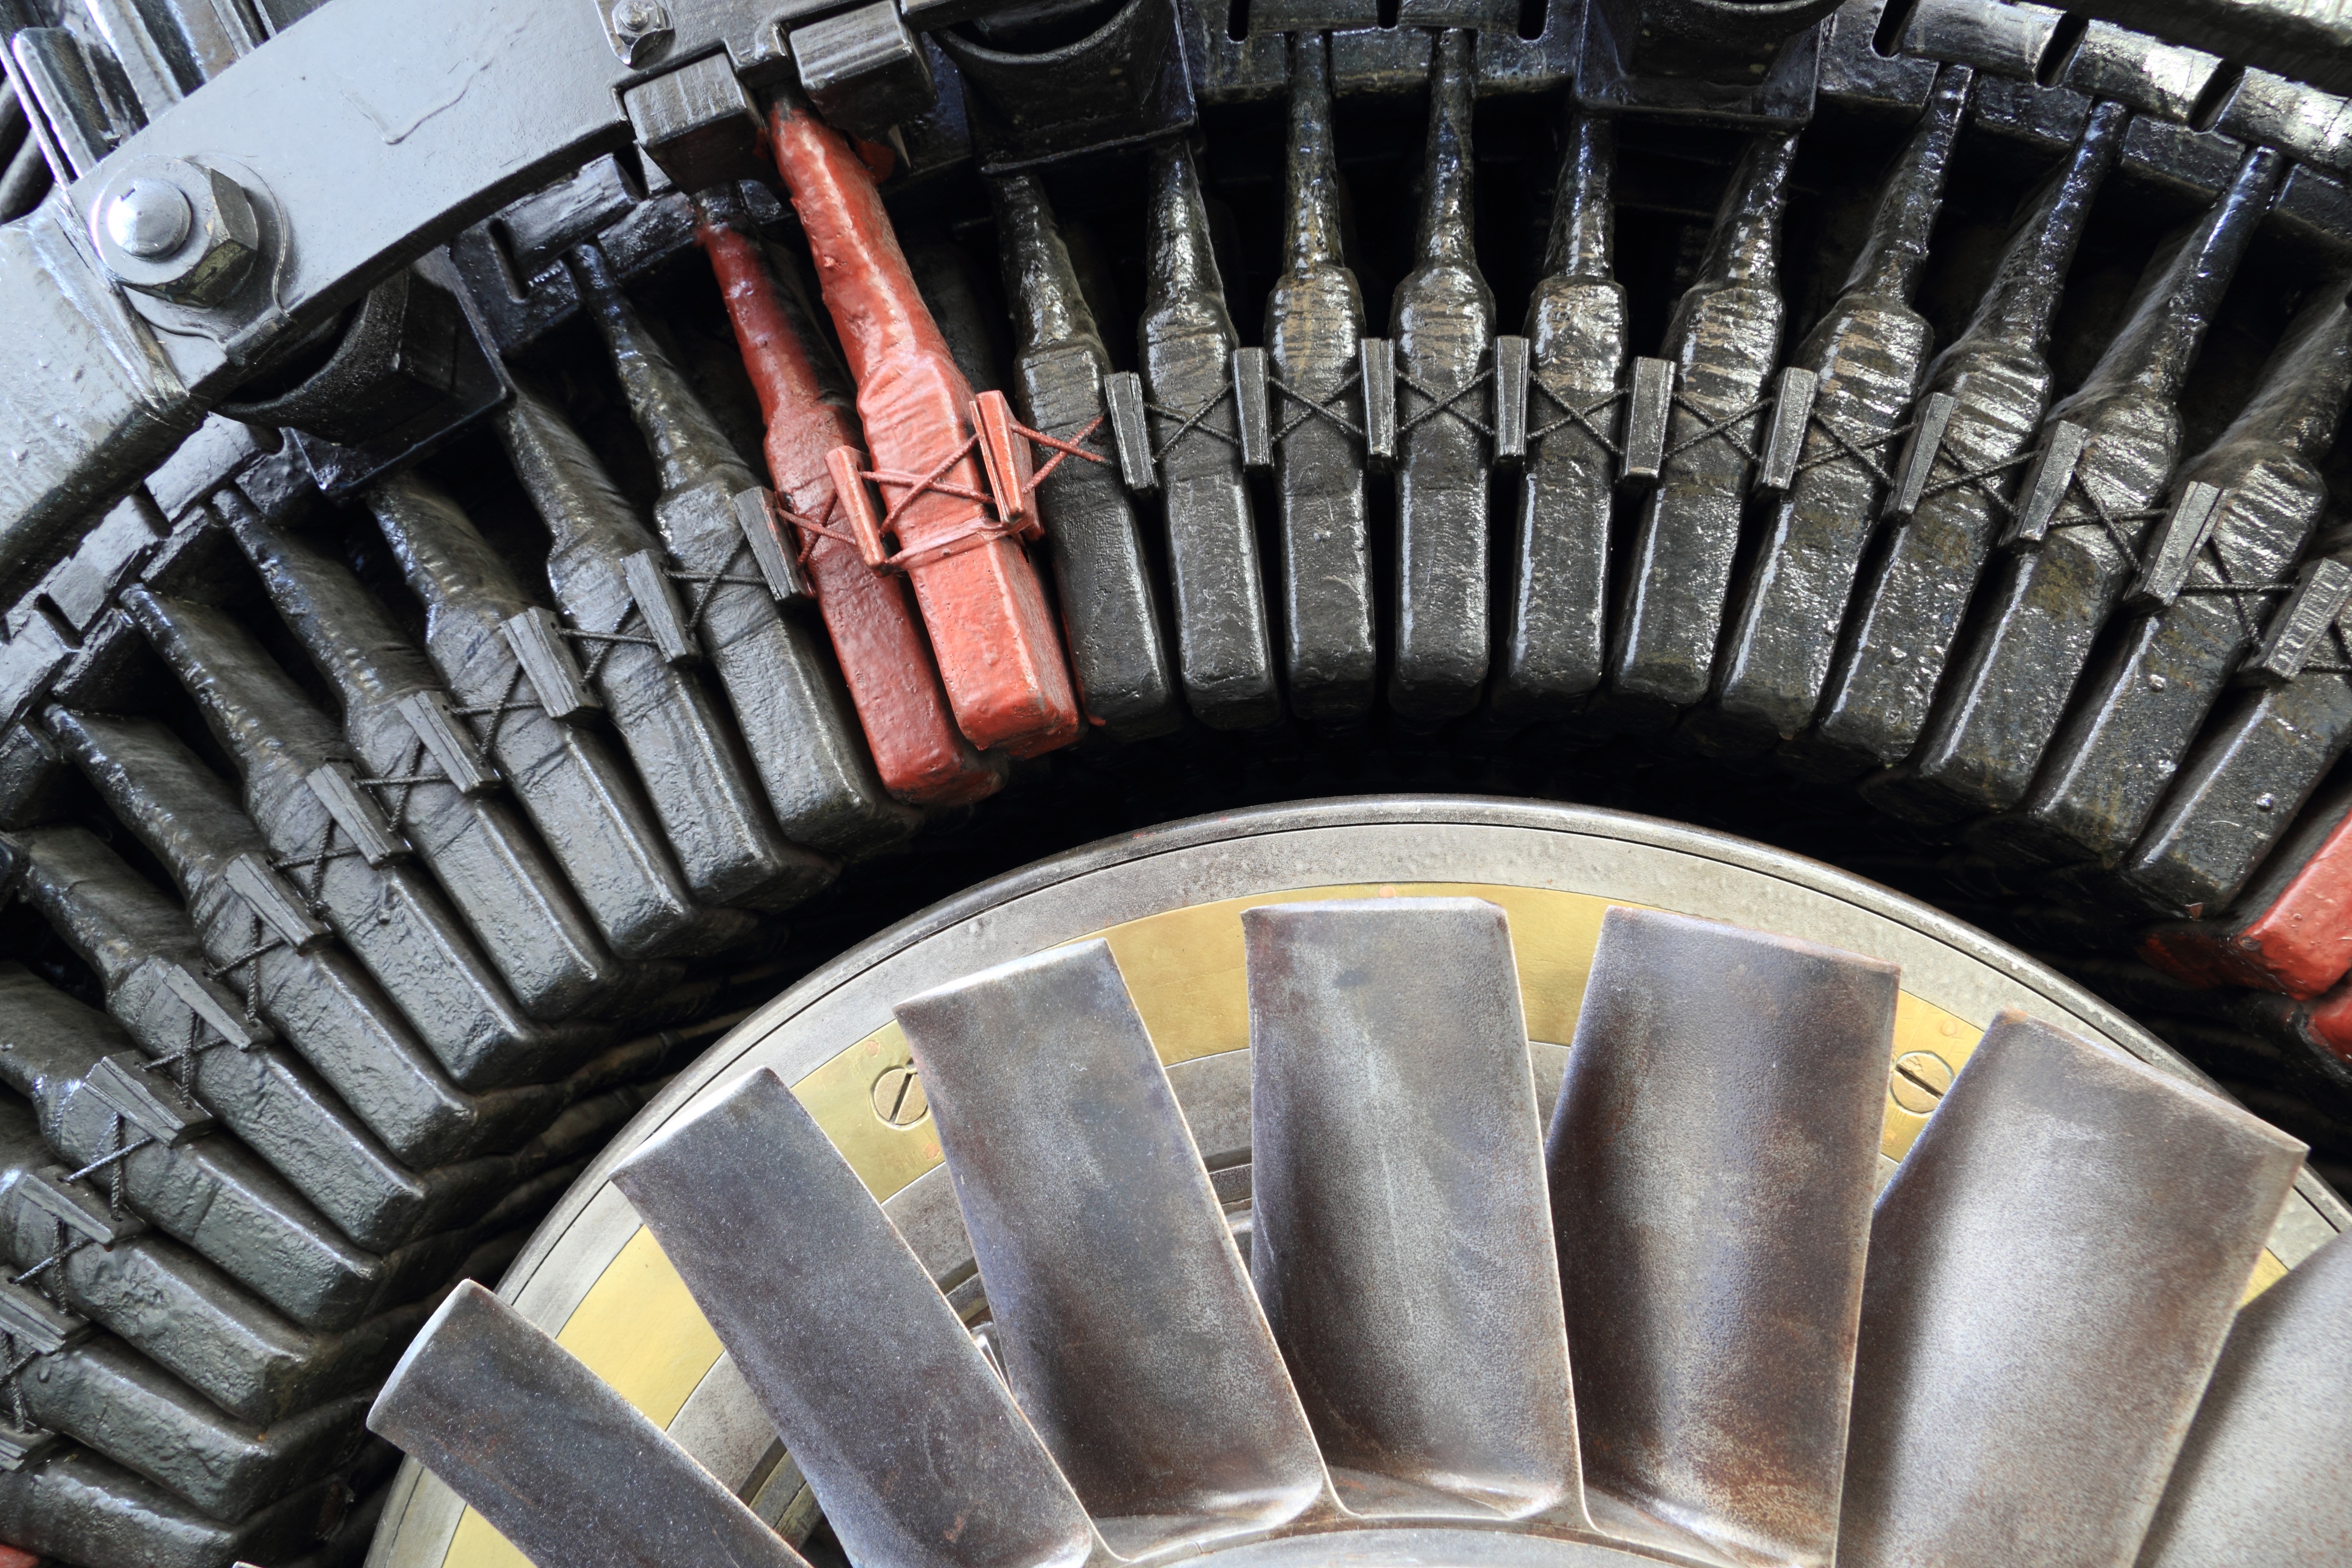
wheel, museum, spoke, metal, electricity, tire, fan, generator, rim, portugal, rotor, lisbon, tread, auto part, automotive exterior, automotive tire, aircraft engine